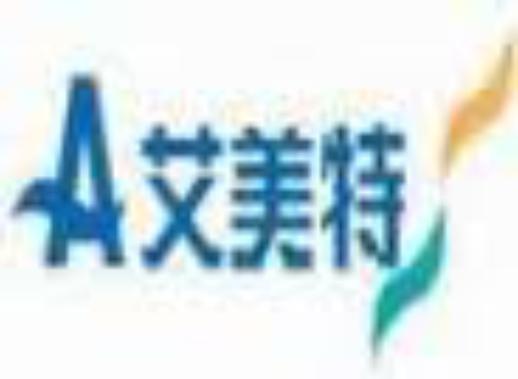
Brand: airmate
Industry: Electronic